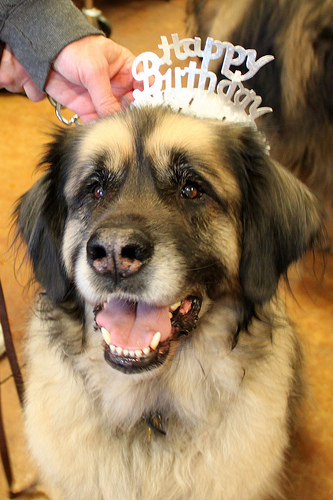
Animal: dog
Breed: leonberger